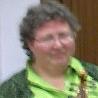
Age: 55